HAL Dhruv

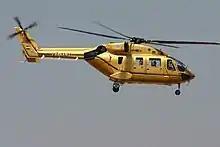
Dhruv civil variant

HAL has secured an order from the Ecuadorian Air Force (EAF) for seven Dhruvs, amidst strong competition from Elbit, Eurocopter and Kazan. HAL's offer of 50.7 million was about 32 percent lower than the second lowest bid from Elbit. Five helicopters were delivered in February 2009, during Aero India 2009. Both the Ecuadorian Army and Ecuadorian Navy have since expressed interest in the Dhruvs. The Dhruv has been involved in search and rescue, transport, and MEDEVAC missions in the north of the country.